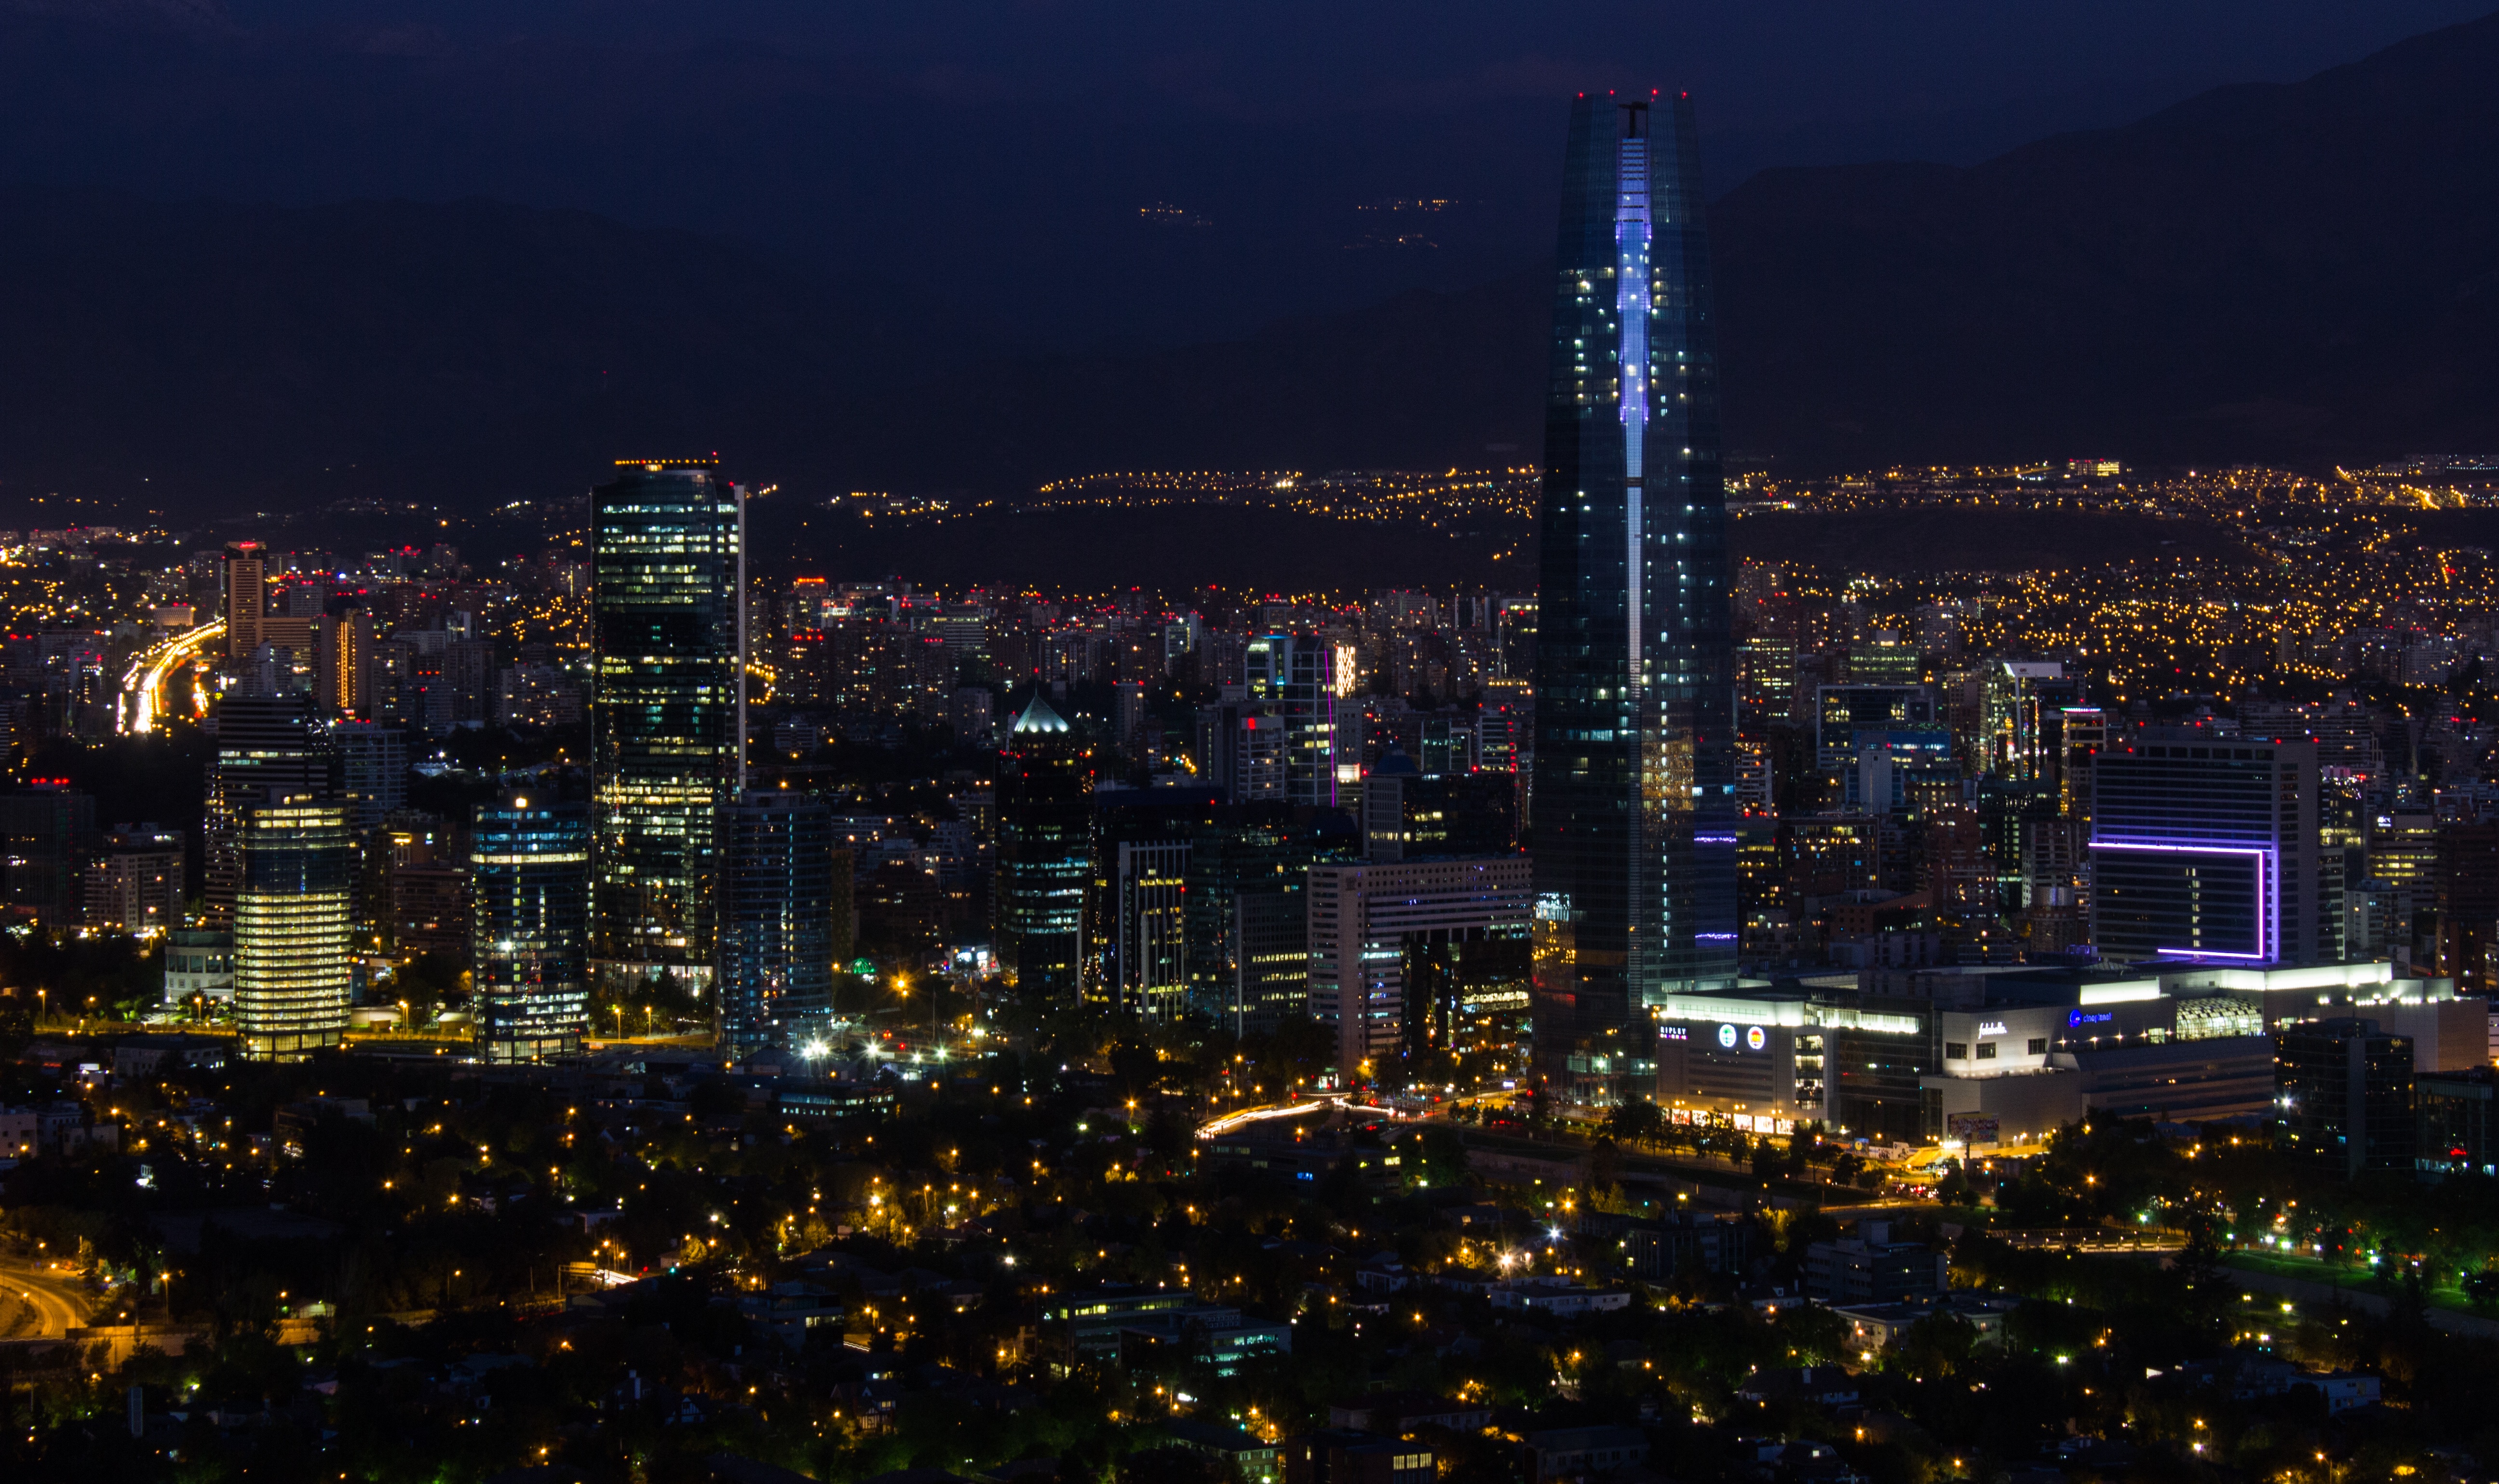
metropolitan area, skyline, night, city, metropolis, cityscape, geographical feature, skyscraper, urban area, human settlement, horizon, downtown, evening, atmosphere of earth, dusk, aerial photography, tower